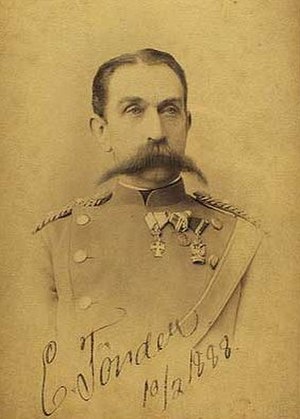
Ebbe Tønder
Ebbe Tønder